Katherine G. Ecob

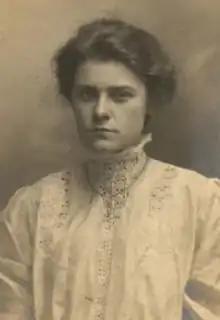
Katherine G. Ecob, from the 1909 yearbook of Bryn Mawr College

Katherine Gilbert Ecob (February 11, 1887 – January 25, 1971) also seen as Katharine Ecob, was an American psychologist and educator.